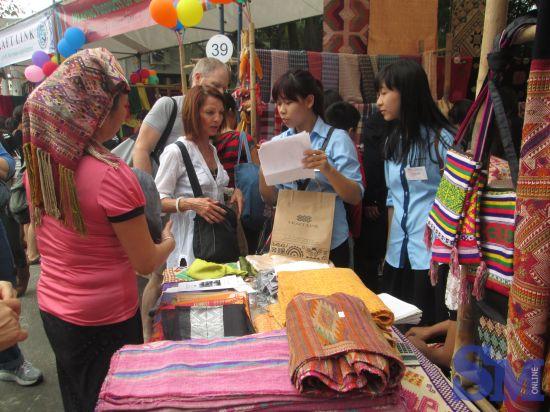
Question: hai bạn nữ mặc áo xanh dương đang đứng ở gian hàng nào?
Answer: gian hàng bán vải